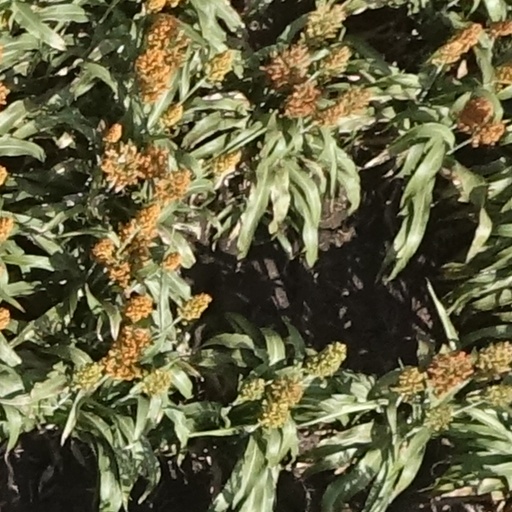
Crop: sorghum